John Bishop (surgeon)

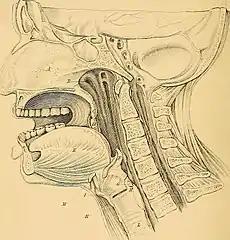

Bishop was originally intended for the legal profession, but this intention was never carried out, and for many years he led the life of a country gentleman. When about twenty-five years of age Bishop was induced by his cousin, John Tucker of Bridport, to enter the medical profession. After a short preliminary practice, under the direction of his relative, at Bridport, he came to London and entered at St. George's Hospital under Sir Everard Home. While studying in this hospital Bishop attended the lectures of Sir Charles Bell, of George James Guthrie, and George Pearson, and he was a regular attendant at the chemical courses which were delivered at the Royal Institution. In 1824 he obtained the diploma of the Royal College of Surgeons, and entered regularly into his profession. He soon acquired a reputation as a careful and skilful observer. This secured for him the offices of senior surgeon to the Islington dispensary, and surgeon to the Northern and St. Pancras dispensaries, and to the Drapers' Benevolent Institution.